Muthulakshmi Reddy

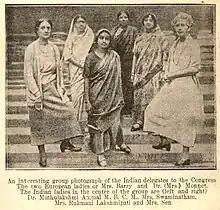
Dr Muthulakshmi at the Paris Women's Congress, 1926

She went to England for higher studies and she gave up her rewarding practice in medicine in response to a request from the Women's Indian Association (WIA) to enter the Madras Legislative Council. She was elected unanimously as its deputy president. She led the agitation for the municipal and legislative franchise for women. She was concerned about the orphans, especially girls. She arranged for them free board and lodging and started the Avvai Home in Chennai.